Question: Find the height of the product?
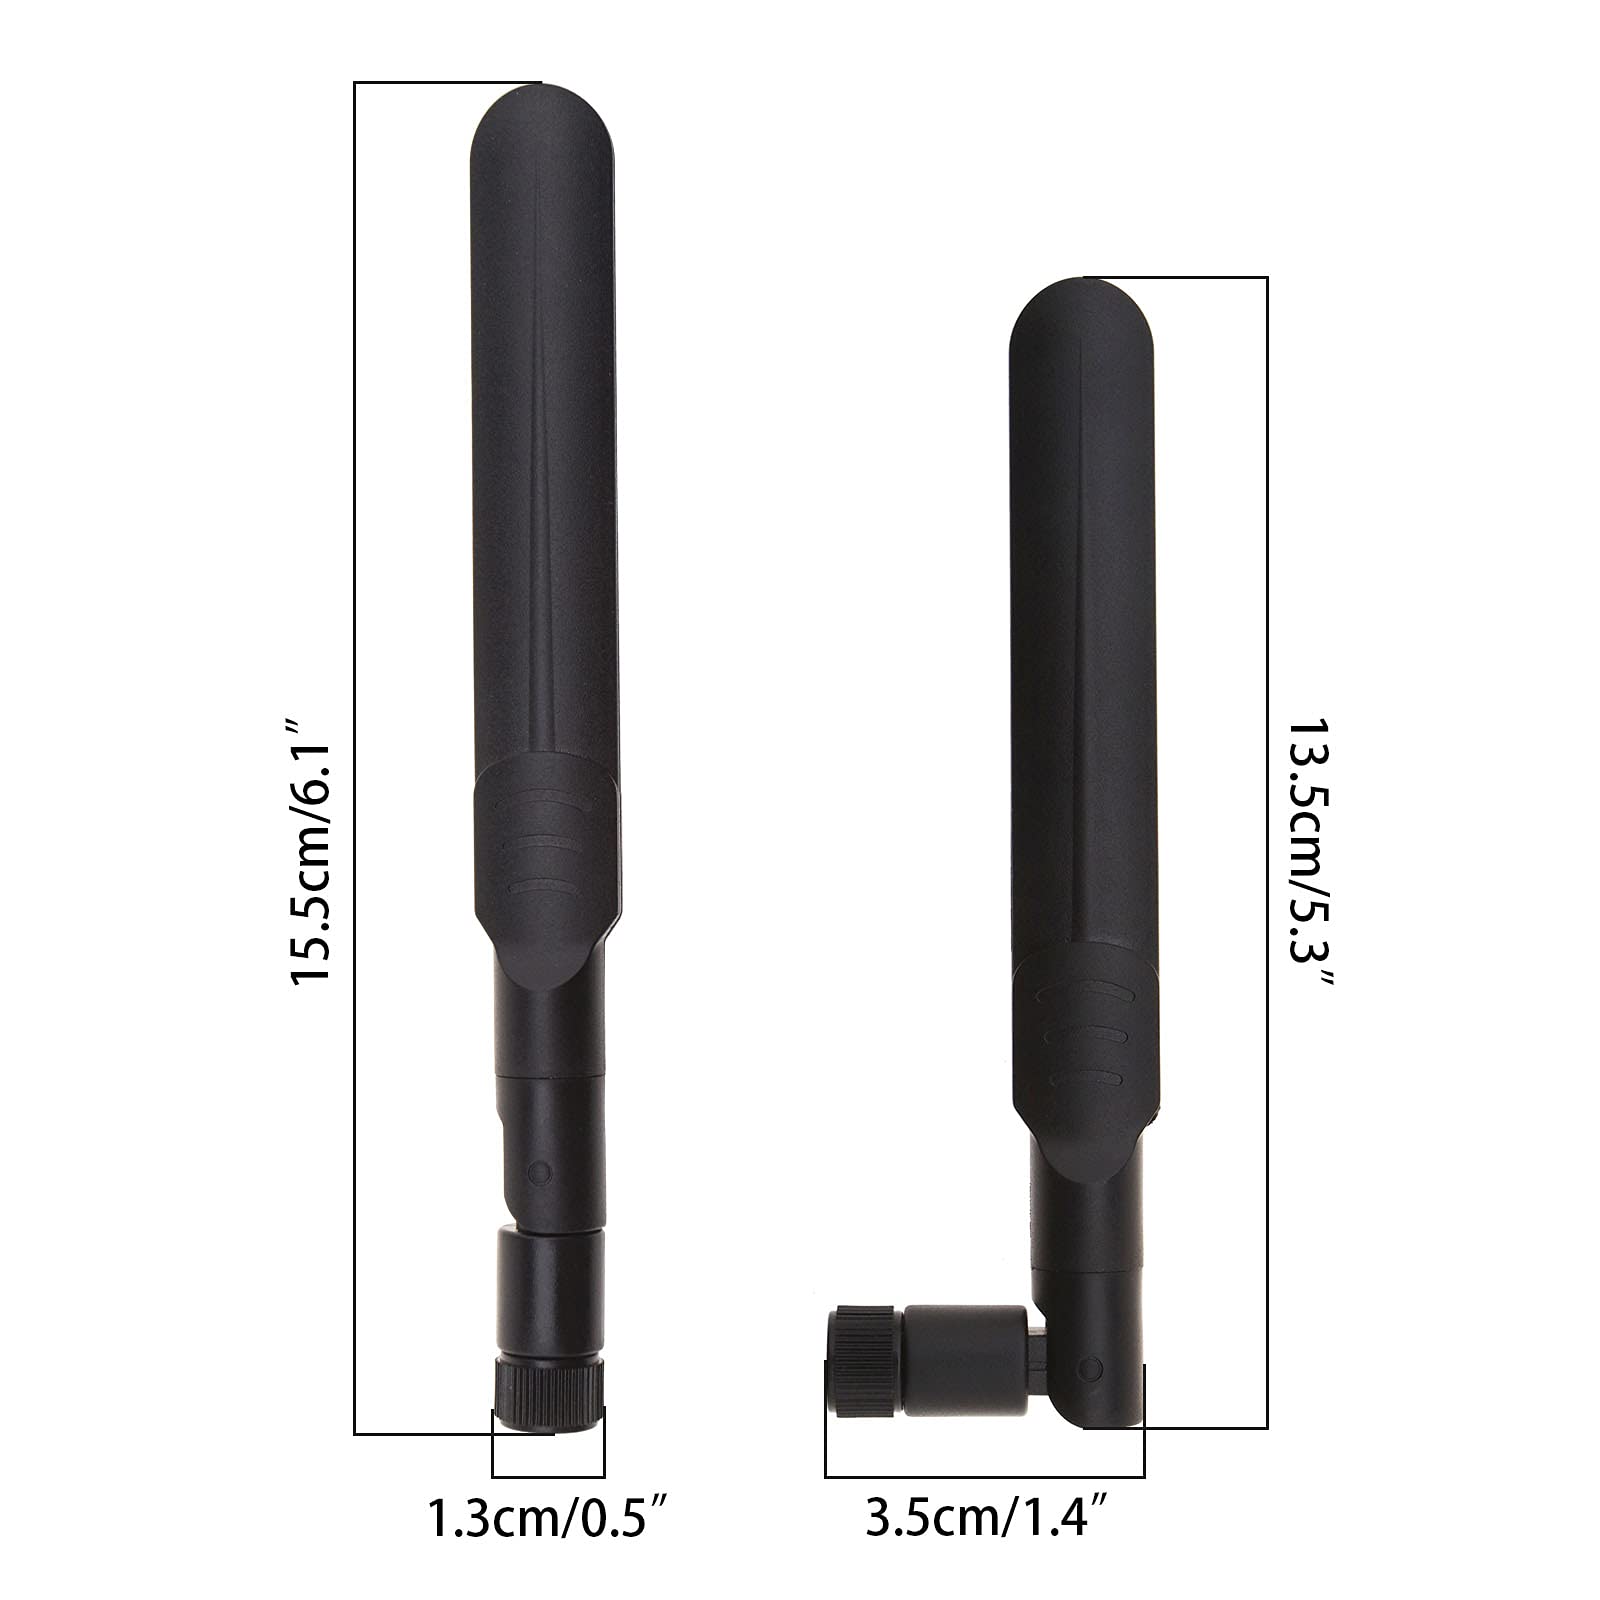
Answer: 15.5 centimetre